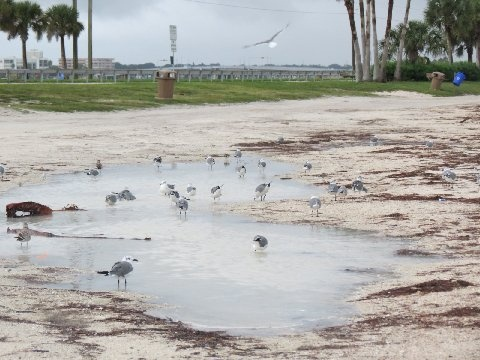
A puddle of water filled with little birds.
A flock of seagulls in a puddle of water on the beach.
Birds are drinking water from a large puddle.
Birds are standing in a puddle on the sand.
A group of seagulls standing in small pools of water in the sand.